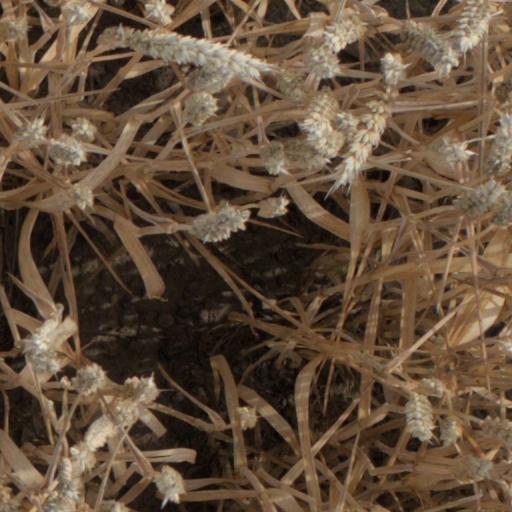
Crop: wheat